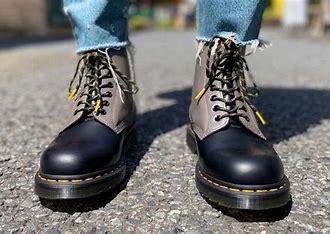
Brand: Dr.
Model: Martens 100